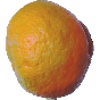
Label: Mandarine 1